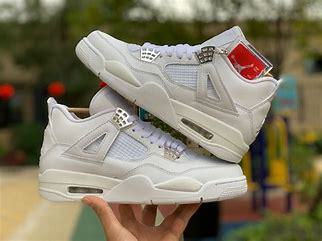
Brand: Jordan
Model: 100